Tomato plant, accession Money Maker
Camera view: bottom (45 deg); turntable rotation: 240 degrees
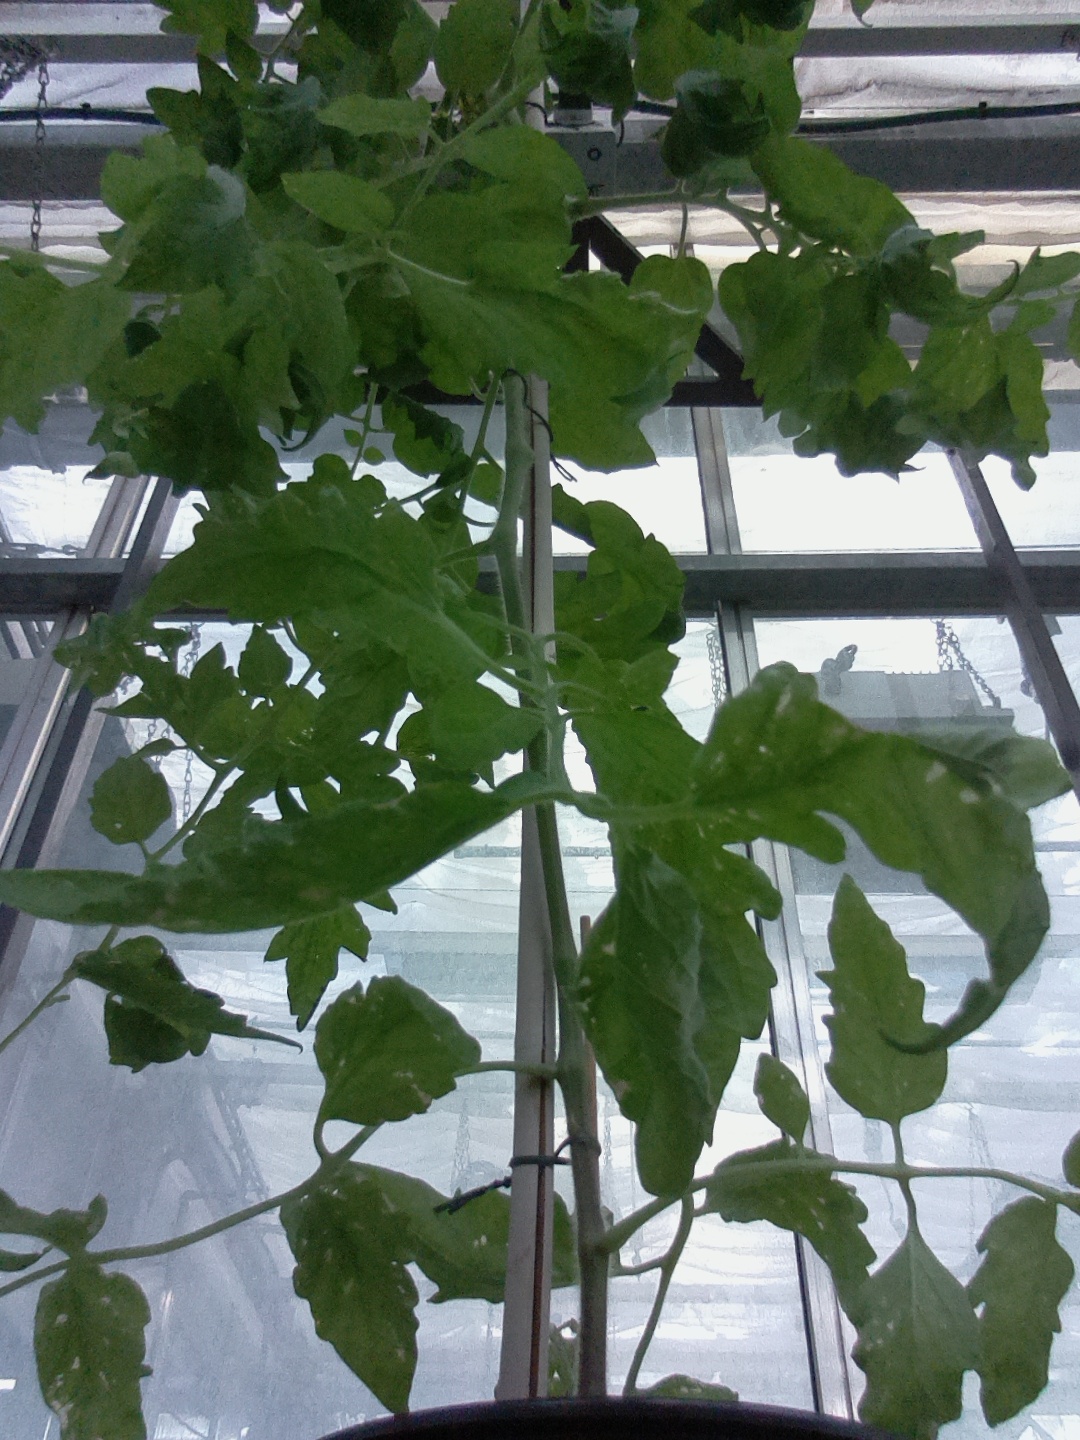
BBCH growth stage 65: Full flowering, 50%-60% of flowers open, first petals falling